Cleo (magazine)

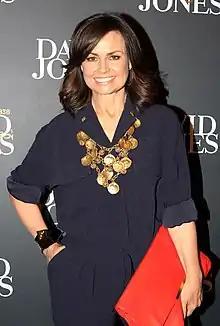
Lisa Wilkinson

Lisa Wilkinson's career in magazine publishing started at age 19 with no university education, as the enthusiastic secretary/editorial assistant/Girl Friday at "Dolly" magazine. After rising to the editorship of "Dolly" in only 5 years, Wilkinson took over the position of "Cleo" magazine editor in 1984, and reigned there for ten years. Later she became "Cleo"'s International Editor-in-Chief, running editions in New Zealand, Singapore, Malaysia and Thailand. Under Wilkinson, "Cleo" magazine became the highest selling women's magazine per capita in the world.